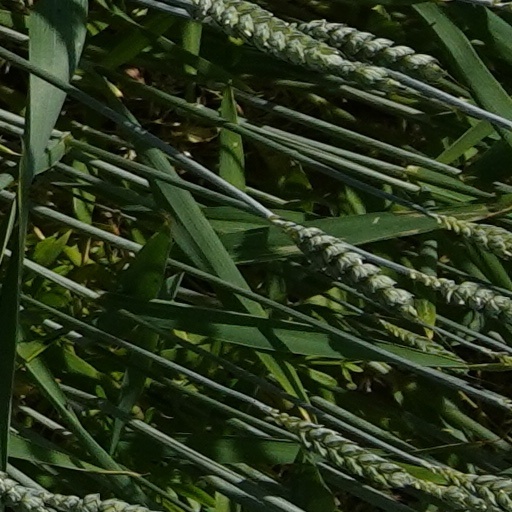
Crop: wheat